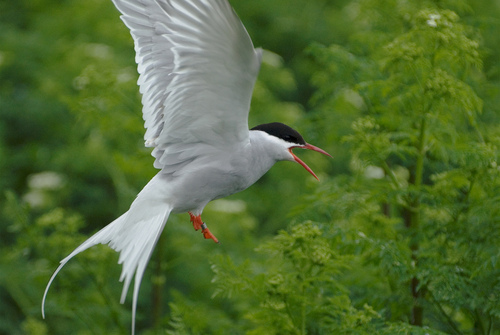
the white bird has a black crown and orange feet and beak.
white bird with black crown and orange beak and feet.
medium sized white bird with black head, long orange beak medium to short tarsus and webbed feet
this is a white bird with a black head and an orange beak.
completely white all over, with an orange beak and feet, and a black crown.
this medium sized bird has an entirely white body, with a black crown and nape, with a long red beak and red feet.
this is a white bird with orange webbed feet, an orange pointed beak and a white head.
a white bird with black head with orange beak and feet.
this large bird is white with immense wings, a black top of the head and back rectrices.
a medium sized white bird, with a black crown, and webbed feet.
Species: Artic Tern